Frederick Browning

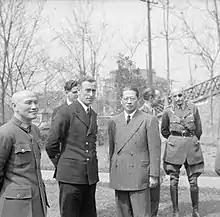
refer to caption

In January 1948, Browning became Comptroller and Treasurer to Her Royal Highness the Princess Elizabeth. This appointment was made on the recommendation of Lord Mountbatten, whose nephew Philip Mountbatten was the Duke of Edinburgh. As such, Browning became the head of the Princess' personal staff. Browning also juggled other duties. In 1948 he was involved with the 1948 Summer Olympics as Deputy Chairman of the British Olympic Association, and commandant of the British team. From 1944 to 1962 he was Commodore of the Royal Fowey Yacht Club; on stepping down in 1962, he was elected its first admiral.